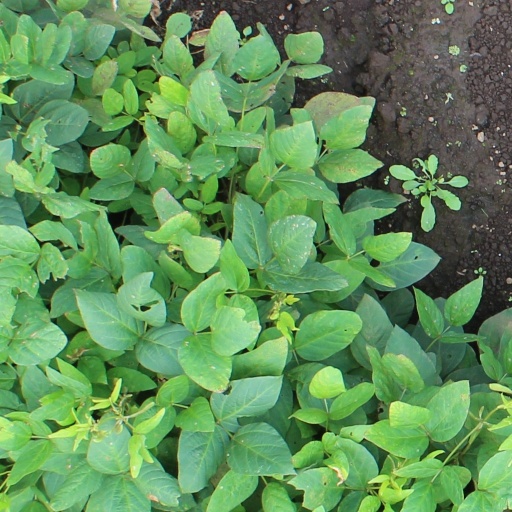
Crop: soybean